1888 Barcelona Universal Exposition

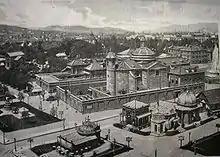
Pavilions in the Parc de la Ciutadella

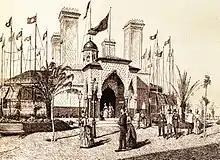
CTE pavilion at the expo, designed by Antoni Gaudí.

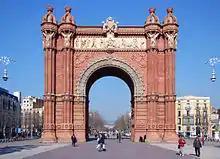
The Arc de Triomf in Barcelona

The piano manufacturer Erard sponsored a series of 20 concerts featuring Isaac Albéniz, a Catalan pianist and composer best known for his piano works based on folk music idioms. The artistic director was Tomàs Moragas.